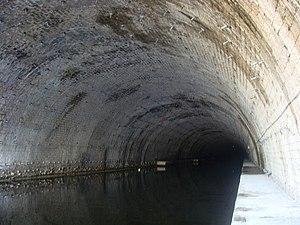
Le tunnel du Rove, vue rapprochée de la galerie, côté Marignane.
Le tunnel du Rove est un tunnel-canal maritime percé sous la chaîne de l'Estaque, qui fait communiquer le nord de la rade de Marseille avec l'étang de Berre. Achevé en 1926, il est l'ouvrage d'art principal du canal de Marseille au Rhône, mais, obstrué par un éboulement, il est hors service depuis 1963.